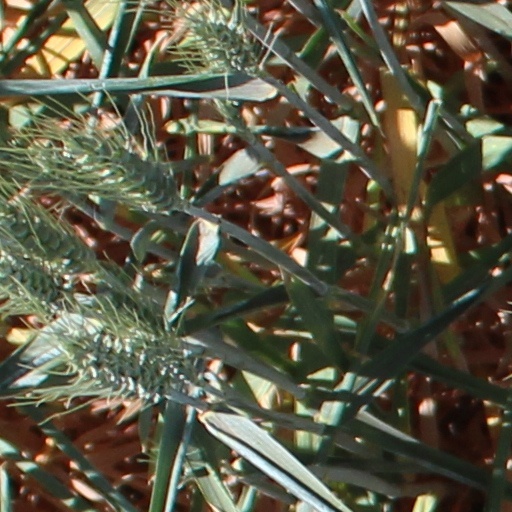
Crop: wheat